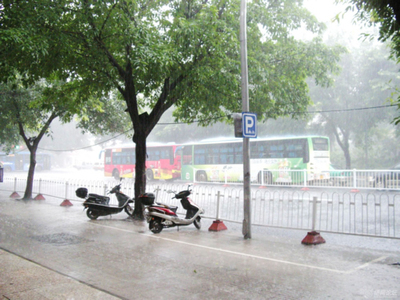
Weather: rain or strom